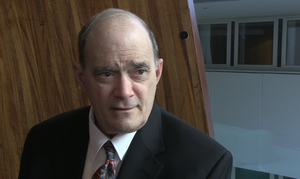
William Binney au conseil de l'Europe à Strasbourg
William Edward Binney, surnommé Bill Binney, est un ancien employé de la NSA connu pour avoir été un lanceur d'alerte en 2001 concernant les activités de l'agence.